Géraud Duroc

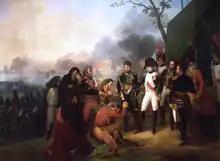
"Napoleon before Madrid, 3 December 1808", by Carle Vernet (1810). To the emperor's right, Duroc indicates to the Spanish authorities the time at which Madrid must surrender, after the Battle of Somosierra

As Grand Marshal of the Palace, Duroc was responsible for the measures taken to secure Napoleon's personal safety, whether in France or on his campaigns, and he directed the minutest details of the imperial household.